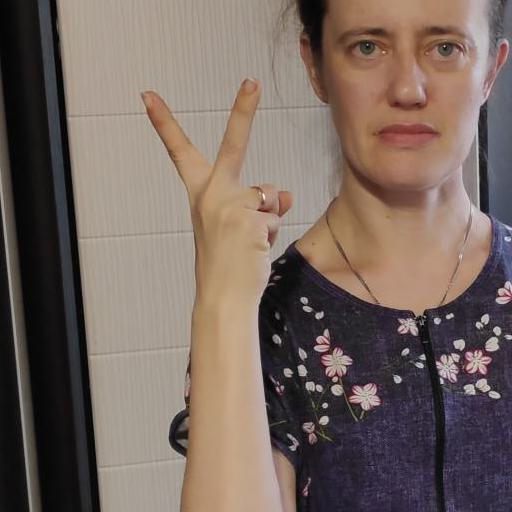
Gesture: peace_inverted